Describe the emotion expressed in this image:  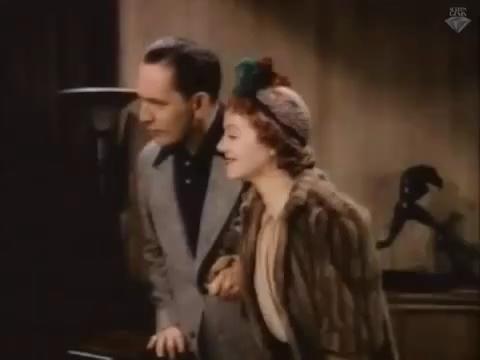
This person displays Pain, valence and arousal with low intensity.